Blairmore Urban Centre, Saskatoon

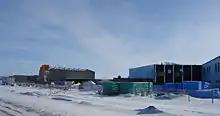
Construction in the Blairmore Urban Centre

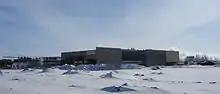
Construction in the Blairmore Urban Centre

Blairmore Urban Centre exists within the federal electoral district of Saskatoon West. It is currently represented by Brad Redekopp of the Conservative Party of Canada, first elected in 2019.